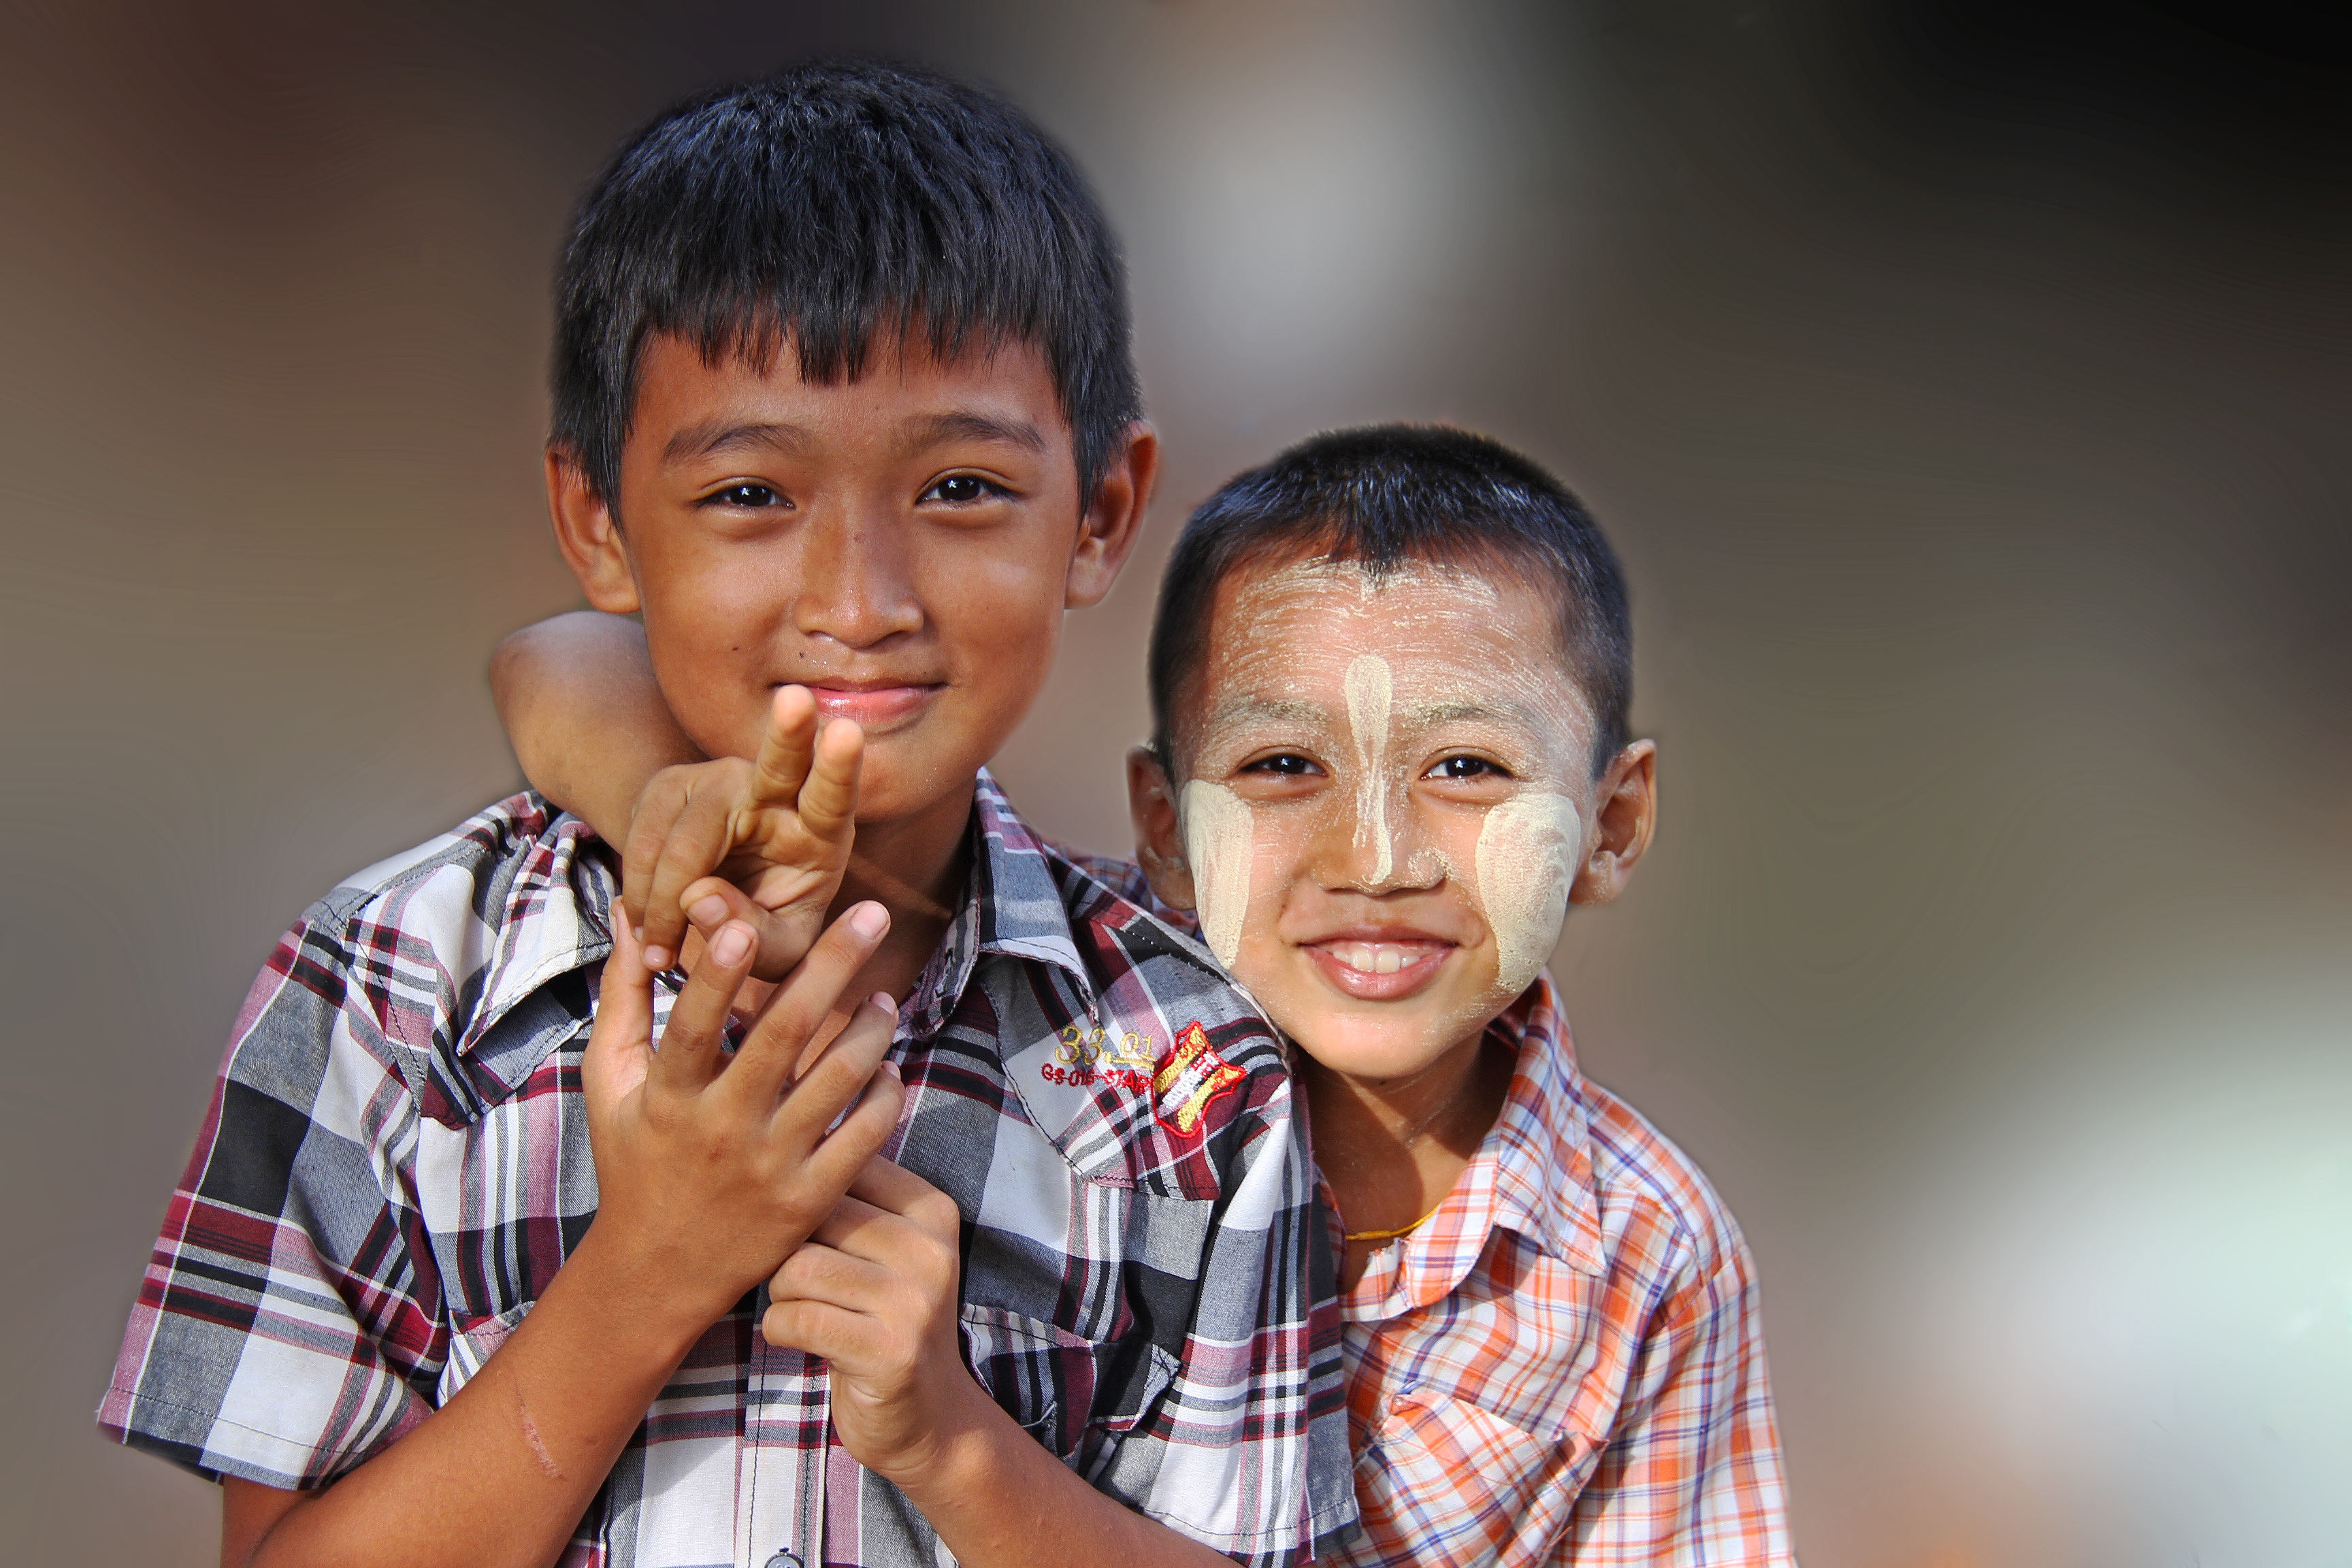
person, people, boy, cute, male, young, child, playful, singing, handsome, myanmar, yangon, mischievous, villages